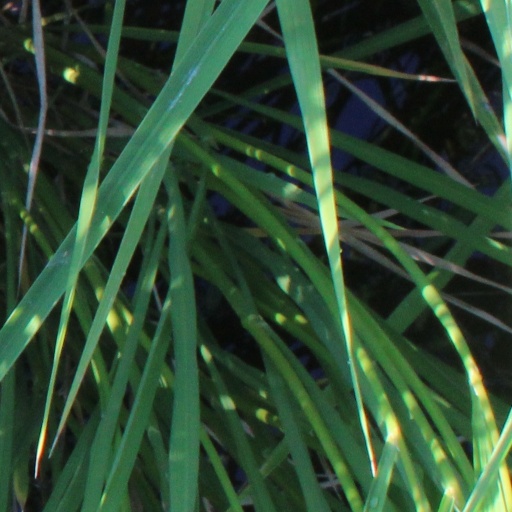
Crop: rice